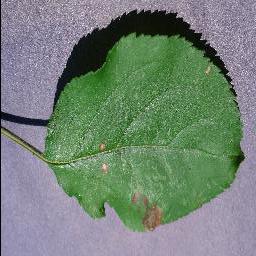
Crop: apple
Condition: black_rot